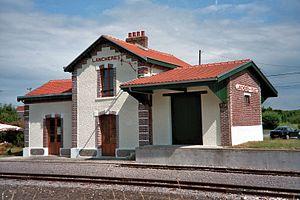
Le bâtiment-voyageurs restauré de Lanchères-Pendé, côté voies.
La gare de Lanchères - Pendé est une gare ferroviaire française de la ligne de Saint-Valery à Cayeux du réseau de chemin de fer touristique du Chemin de fer de la baie de Somme, située sur le territoire de la commune de Lanchères, à proximité de Pendé dans le département de la Somme, en région Hauts-de-France.
Pendé est une commune française située dans le département de la Somme, en région Hauts-de-France.